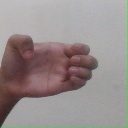
अक्षर: ख